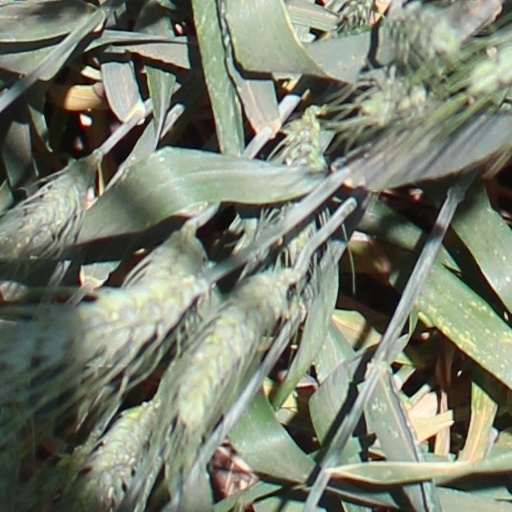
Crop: wheat